Bayeux lace

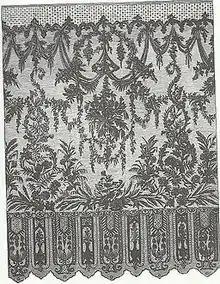
Bayeux lace, late 19C

Bayeux lace was bobbin lace that was made at Bayeux in Normandy, France.